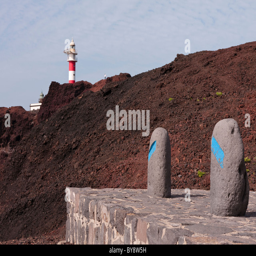
lighthouse at person on the west coast